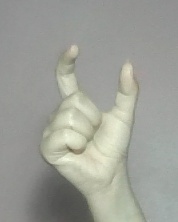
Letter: nun